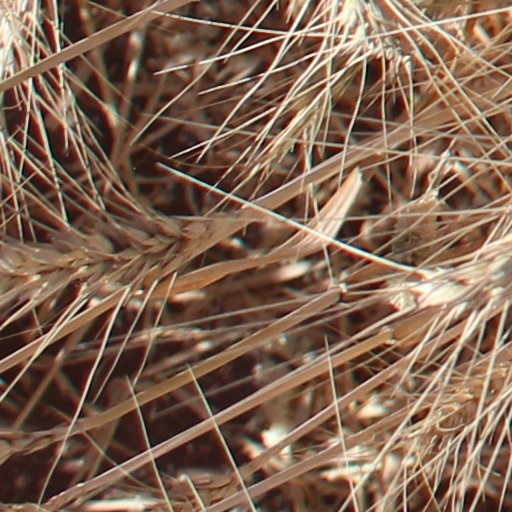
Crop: wheat